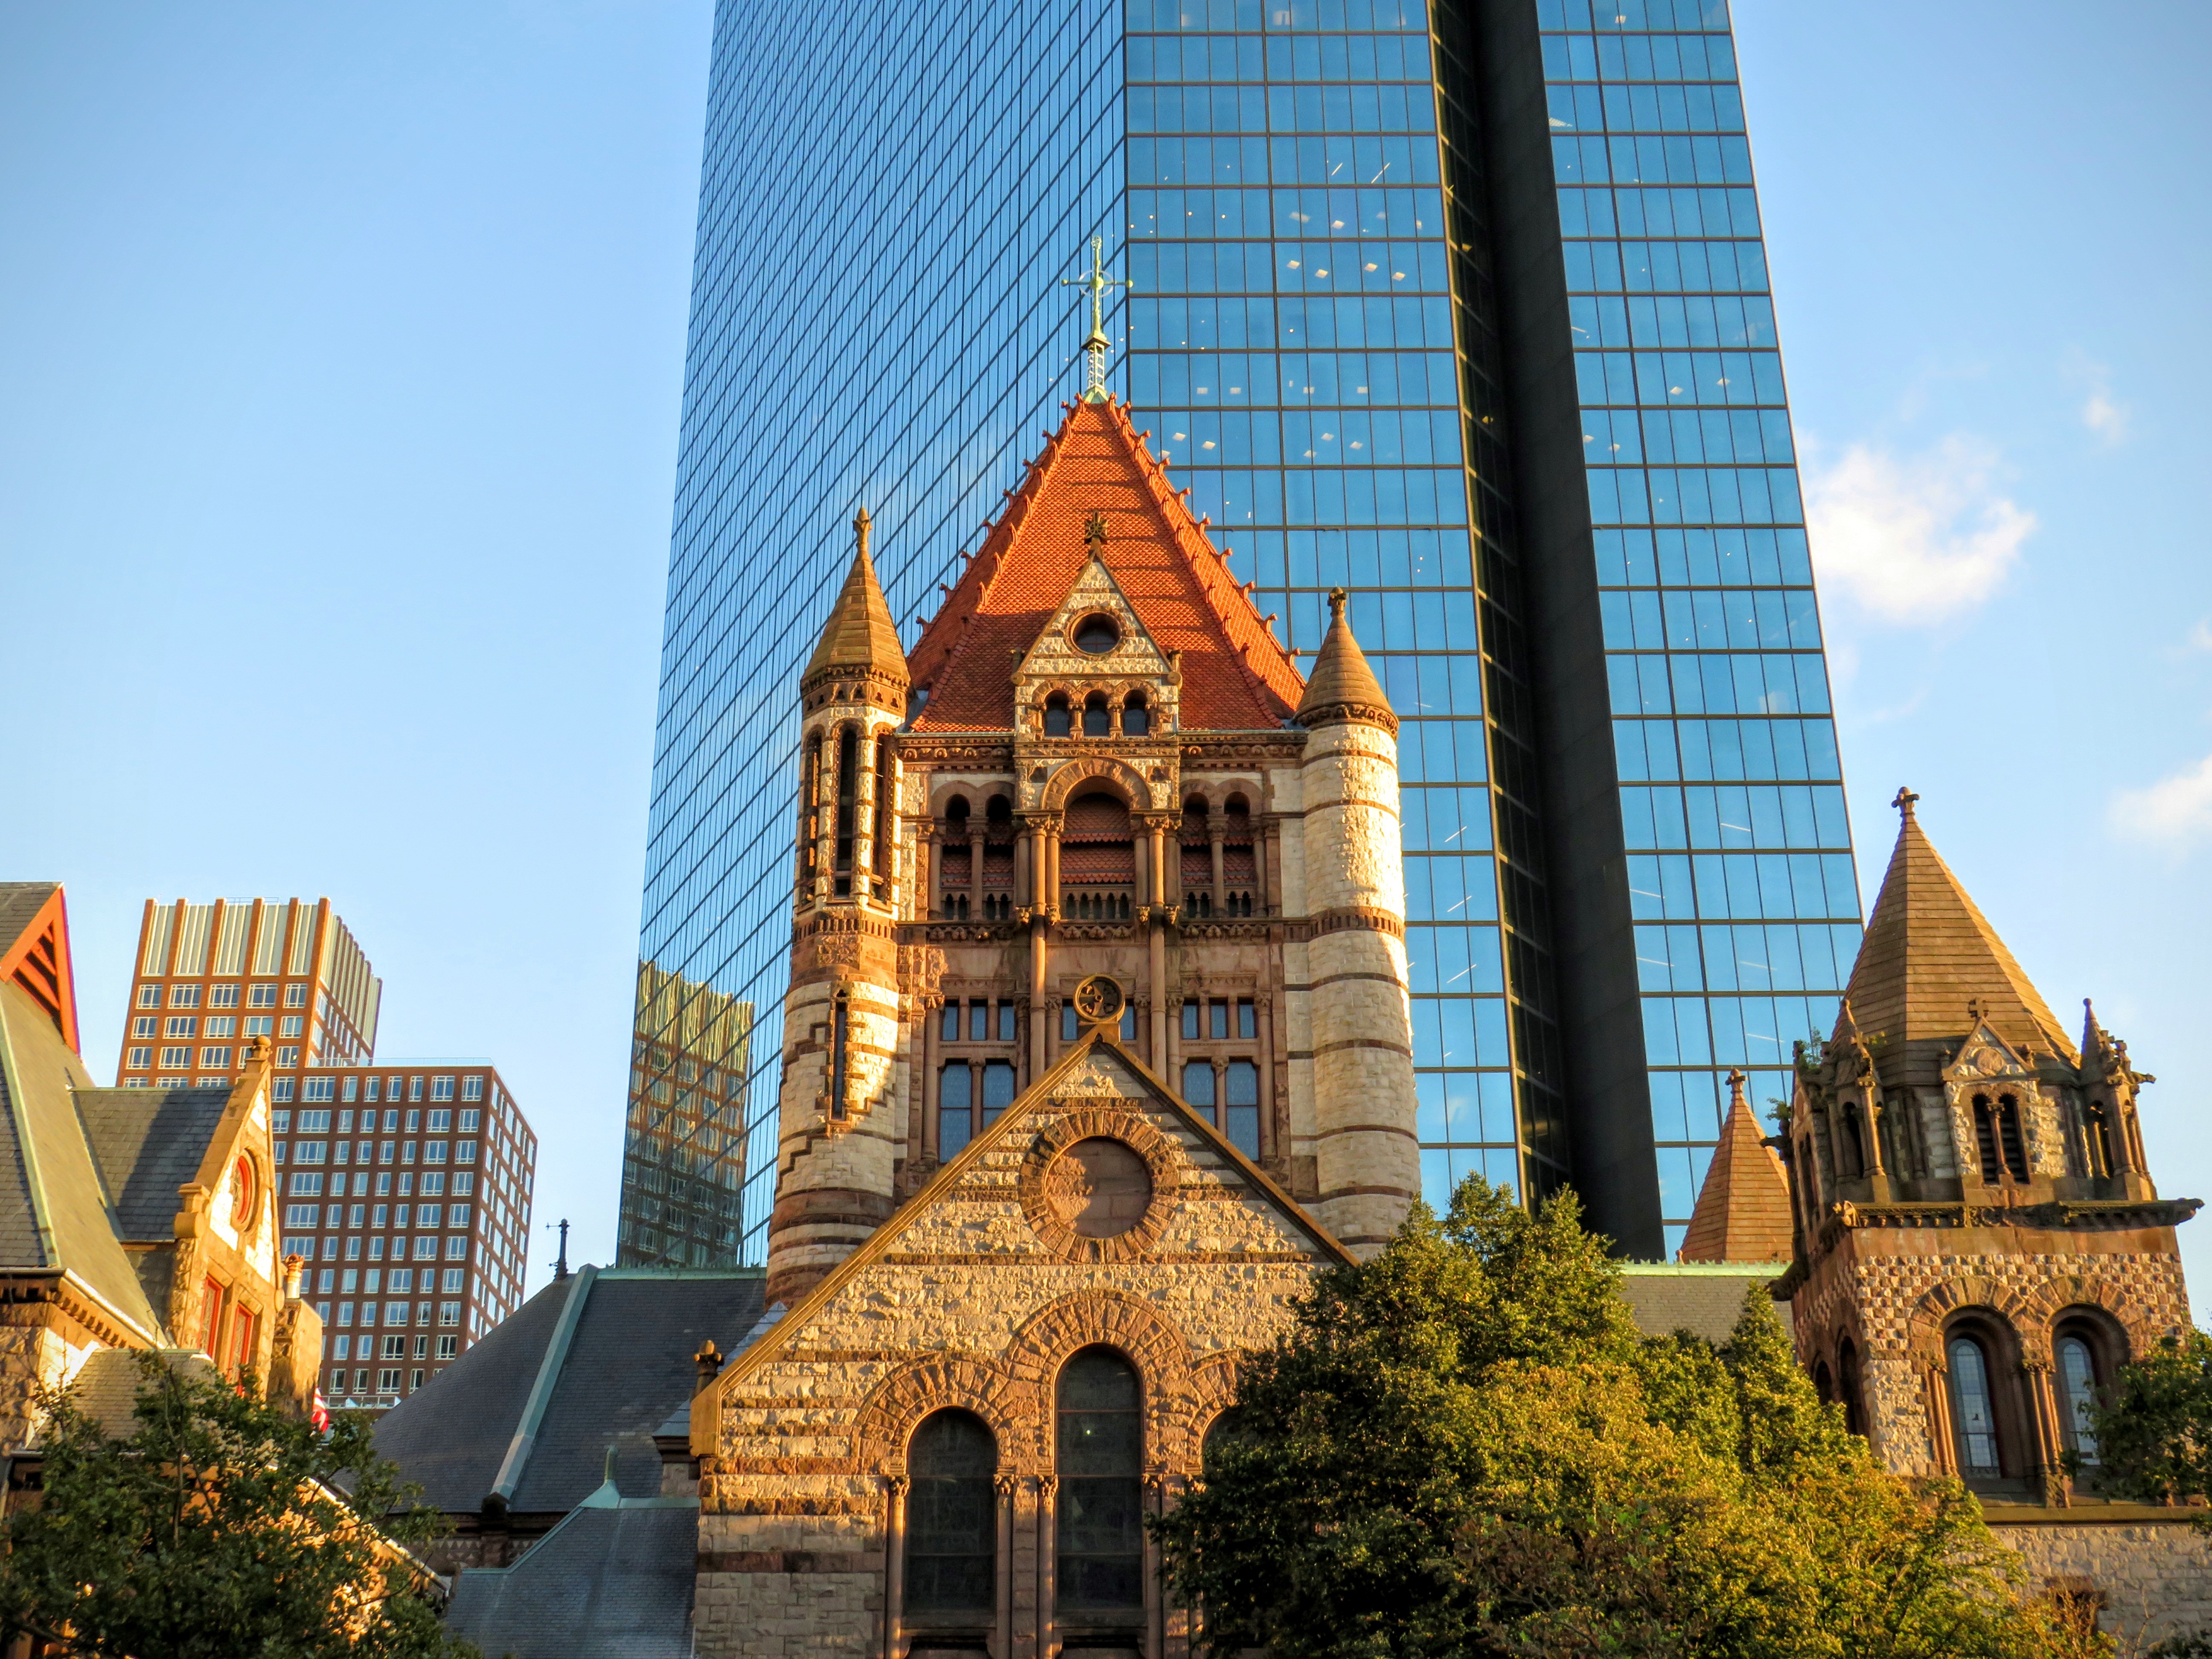
architecture, house, building, city, skyscraper, cityscape, downtown, tower, landmark, facade, tourism, tower block, metropolis, neighbourhood, urban area, human settlement